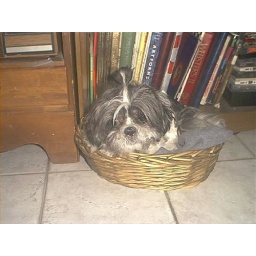
Furry old dog in a wants to fit in a little basket